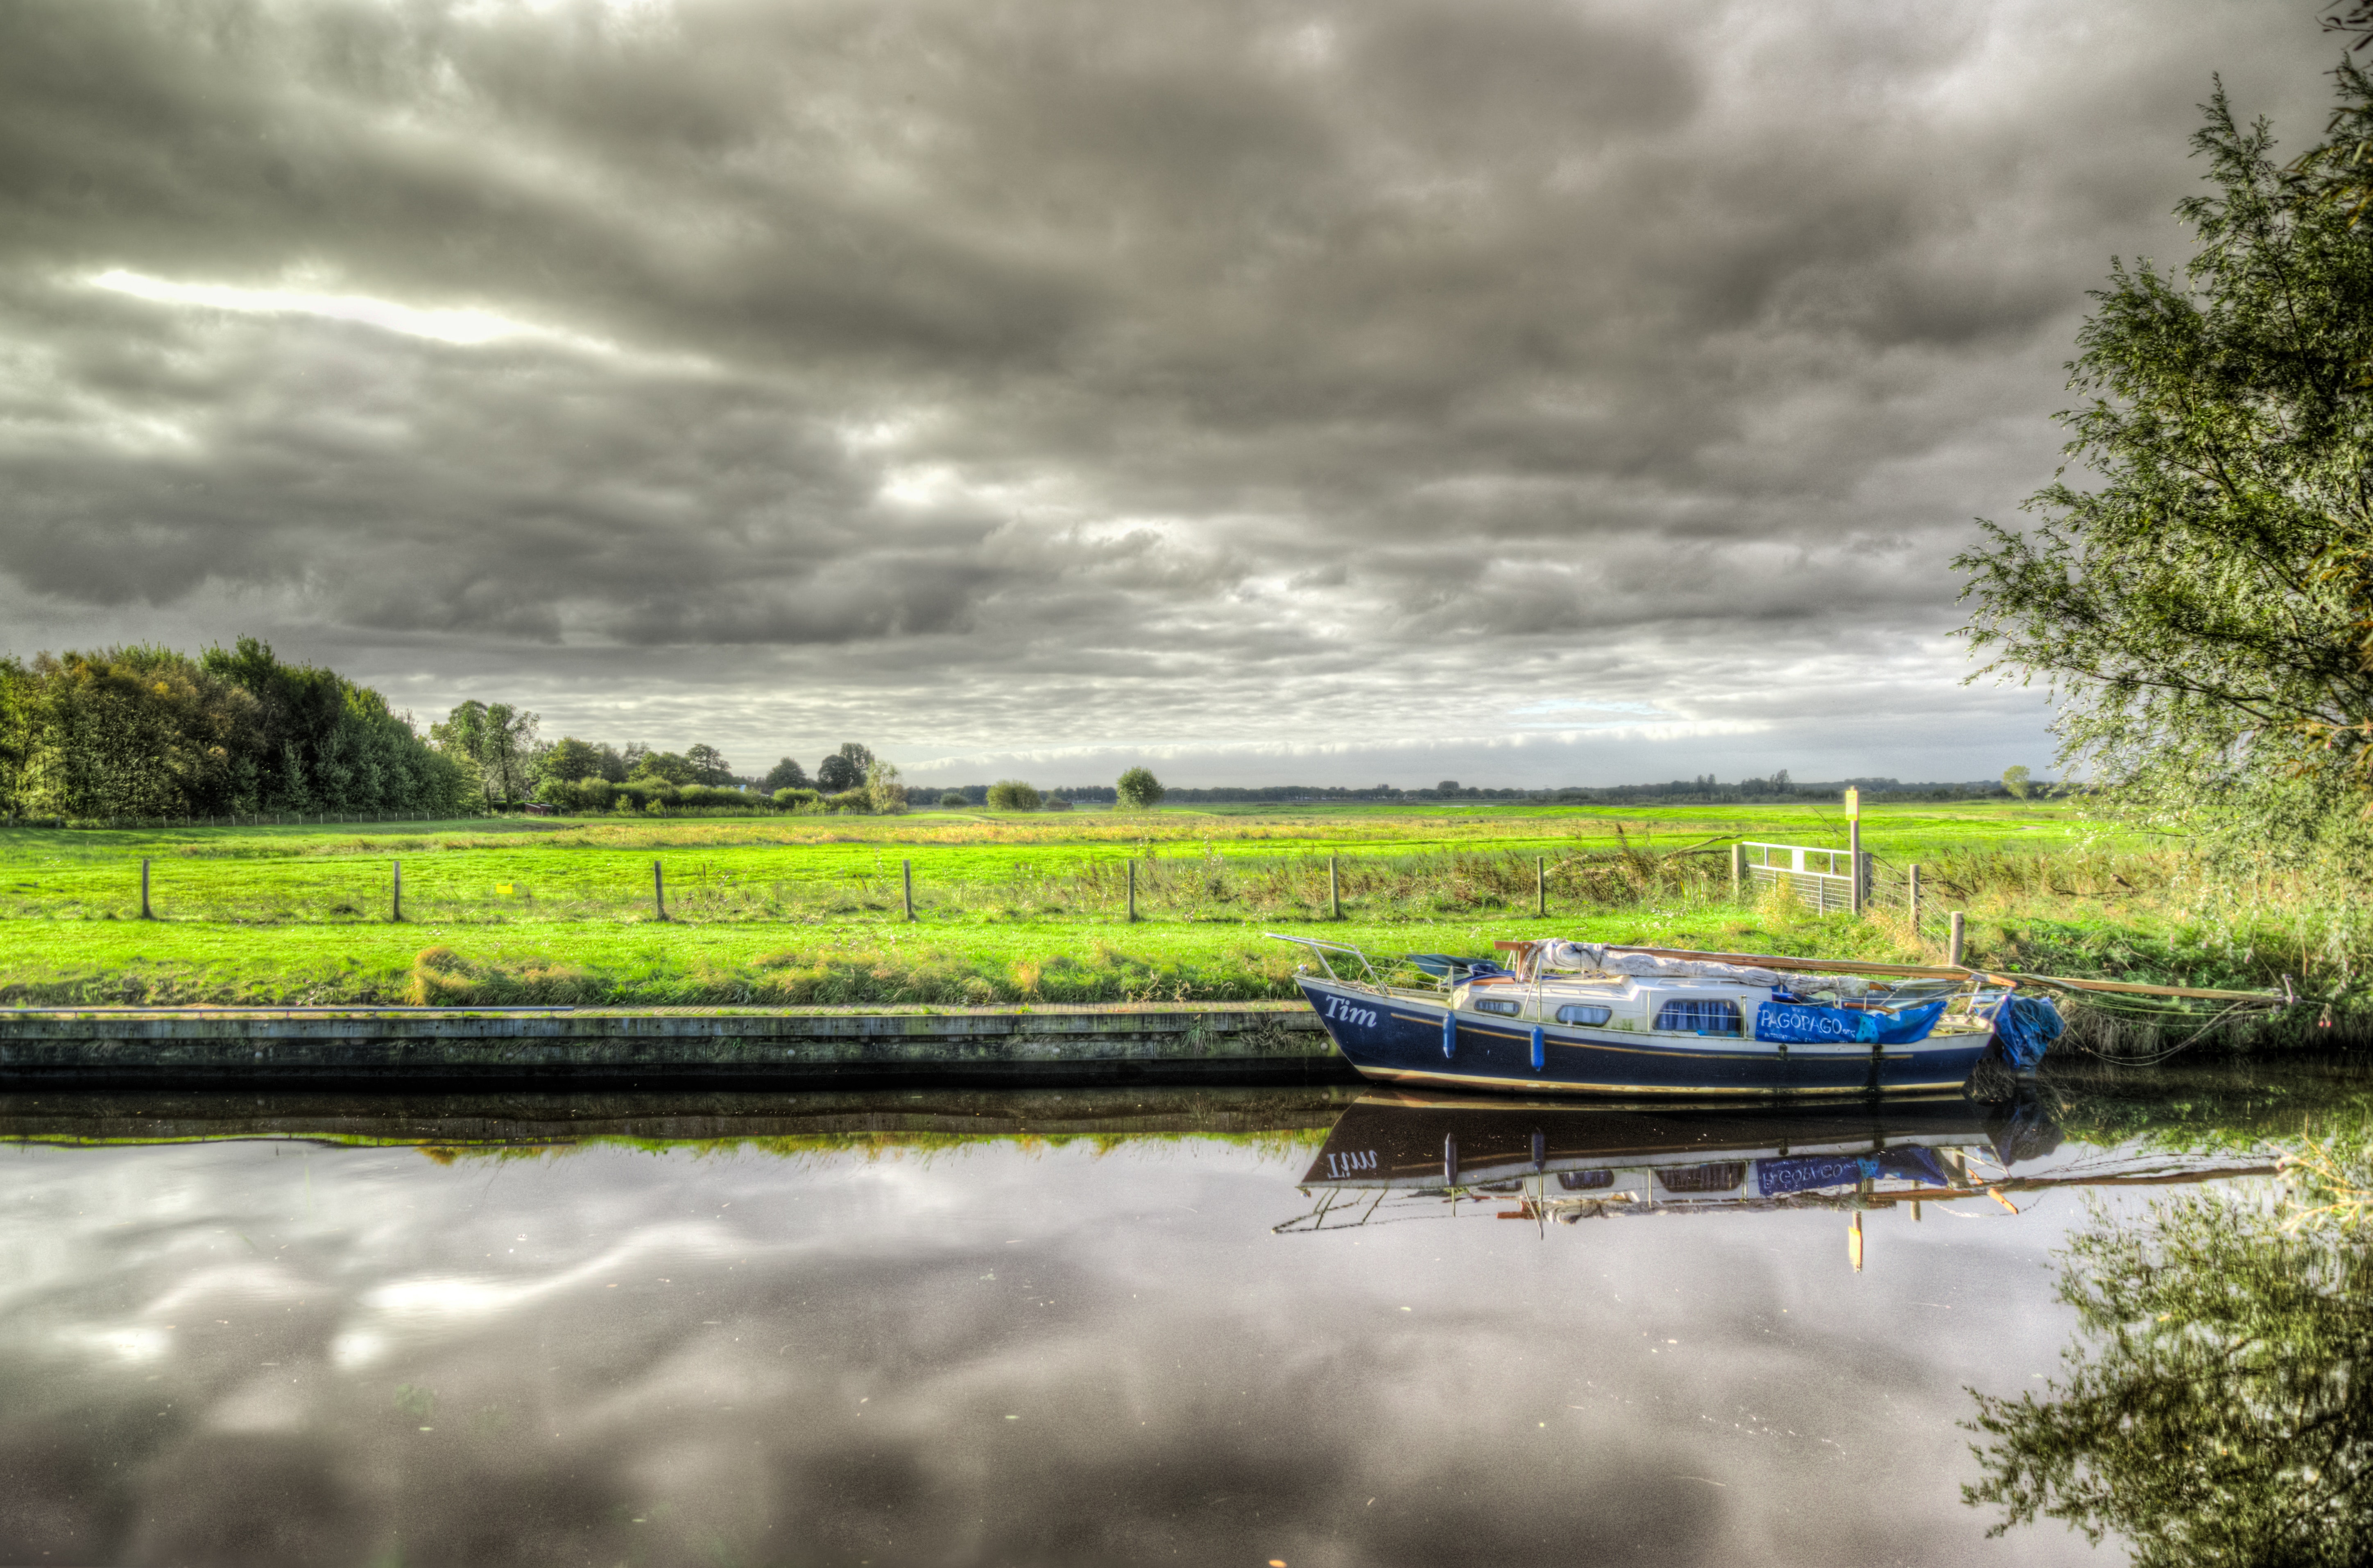
water transportation, waterway, nature, sky, canal, natural landscape, water, cloud, river, boat, reflection, daytime, bank, tree, water resources, vehicle, watercourse, rural area, landscape, channel, calm, photography, watercraft, lake, motor ship, meteorological phenomenon, wetland, cumulus, polder